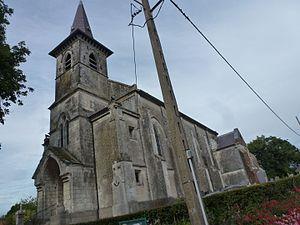
Campagne-lès-Guines est une commune française située dans le département du Pas-de-Calais en région Hauts-de-France.